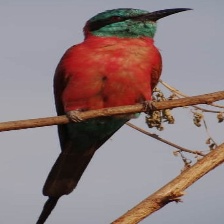
Species: CARMINE BEE-EATER
Scientific name: MEROPS NUBICOIDES
ImageNet parent category: bee_eater